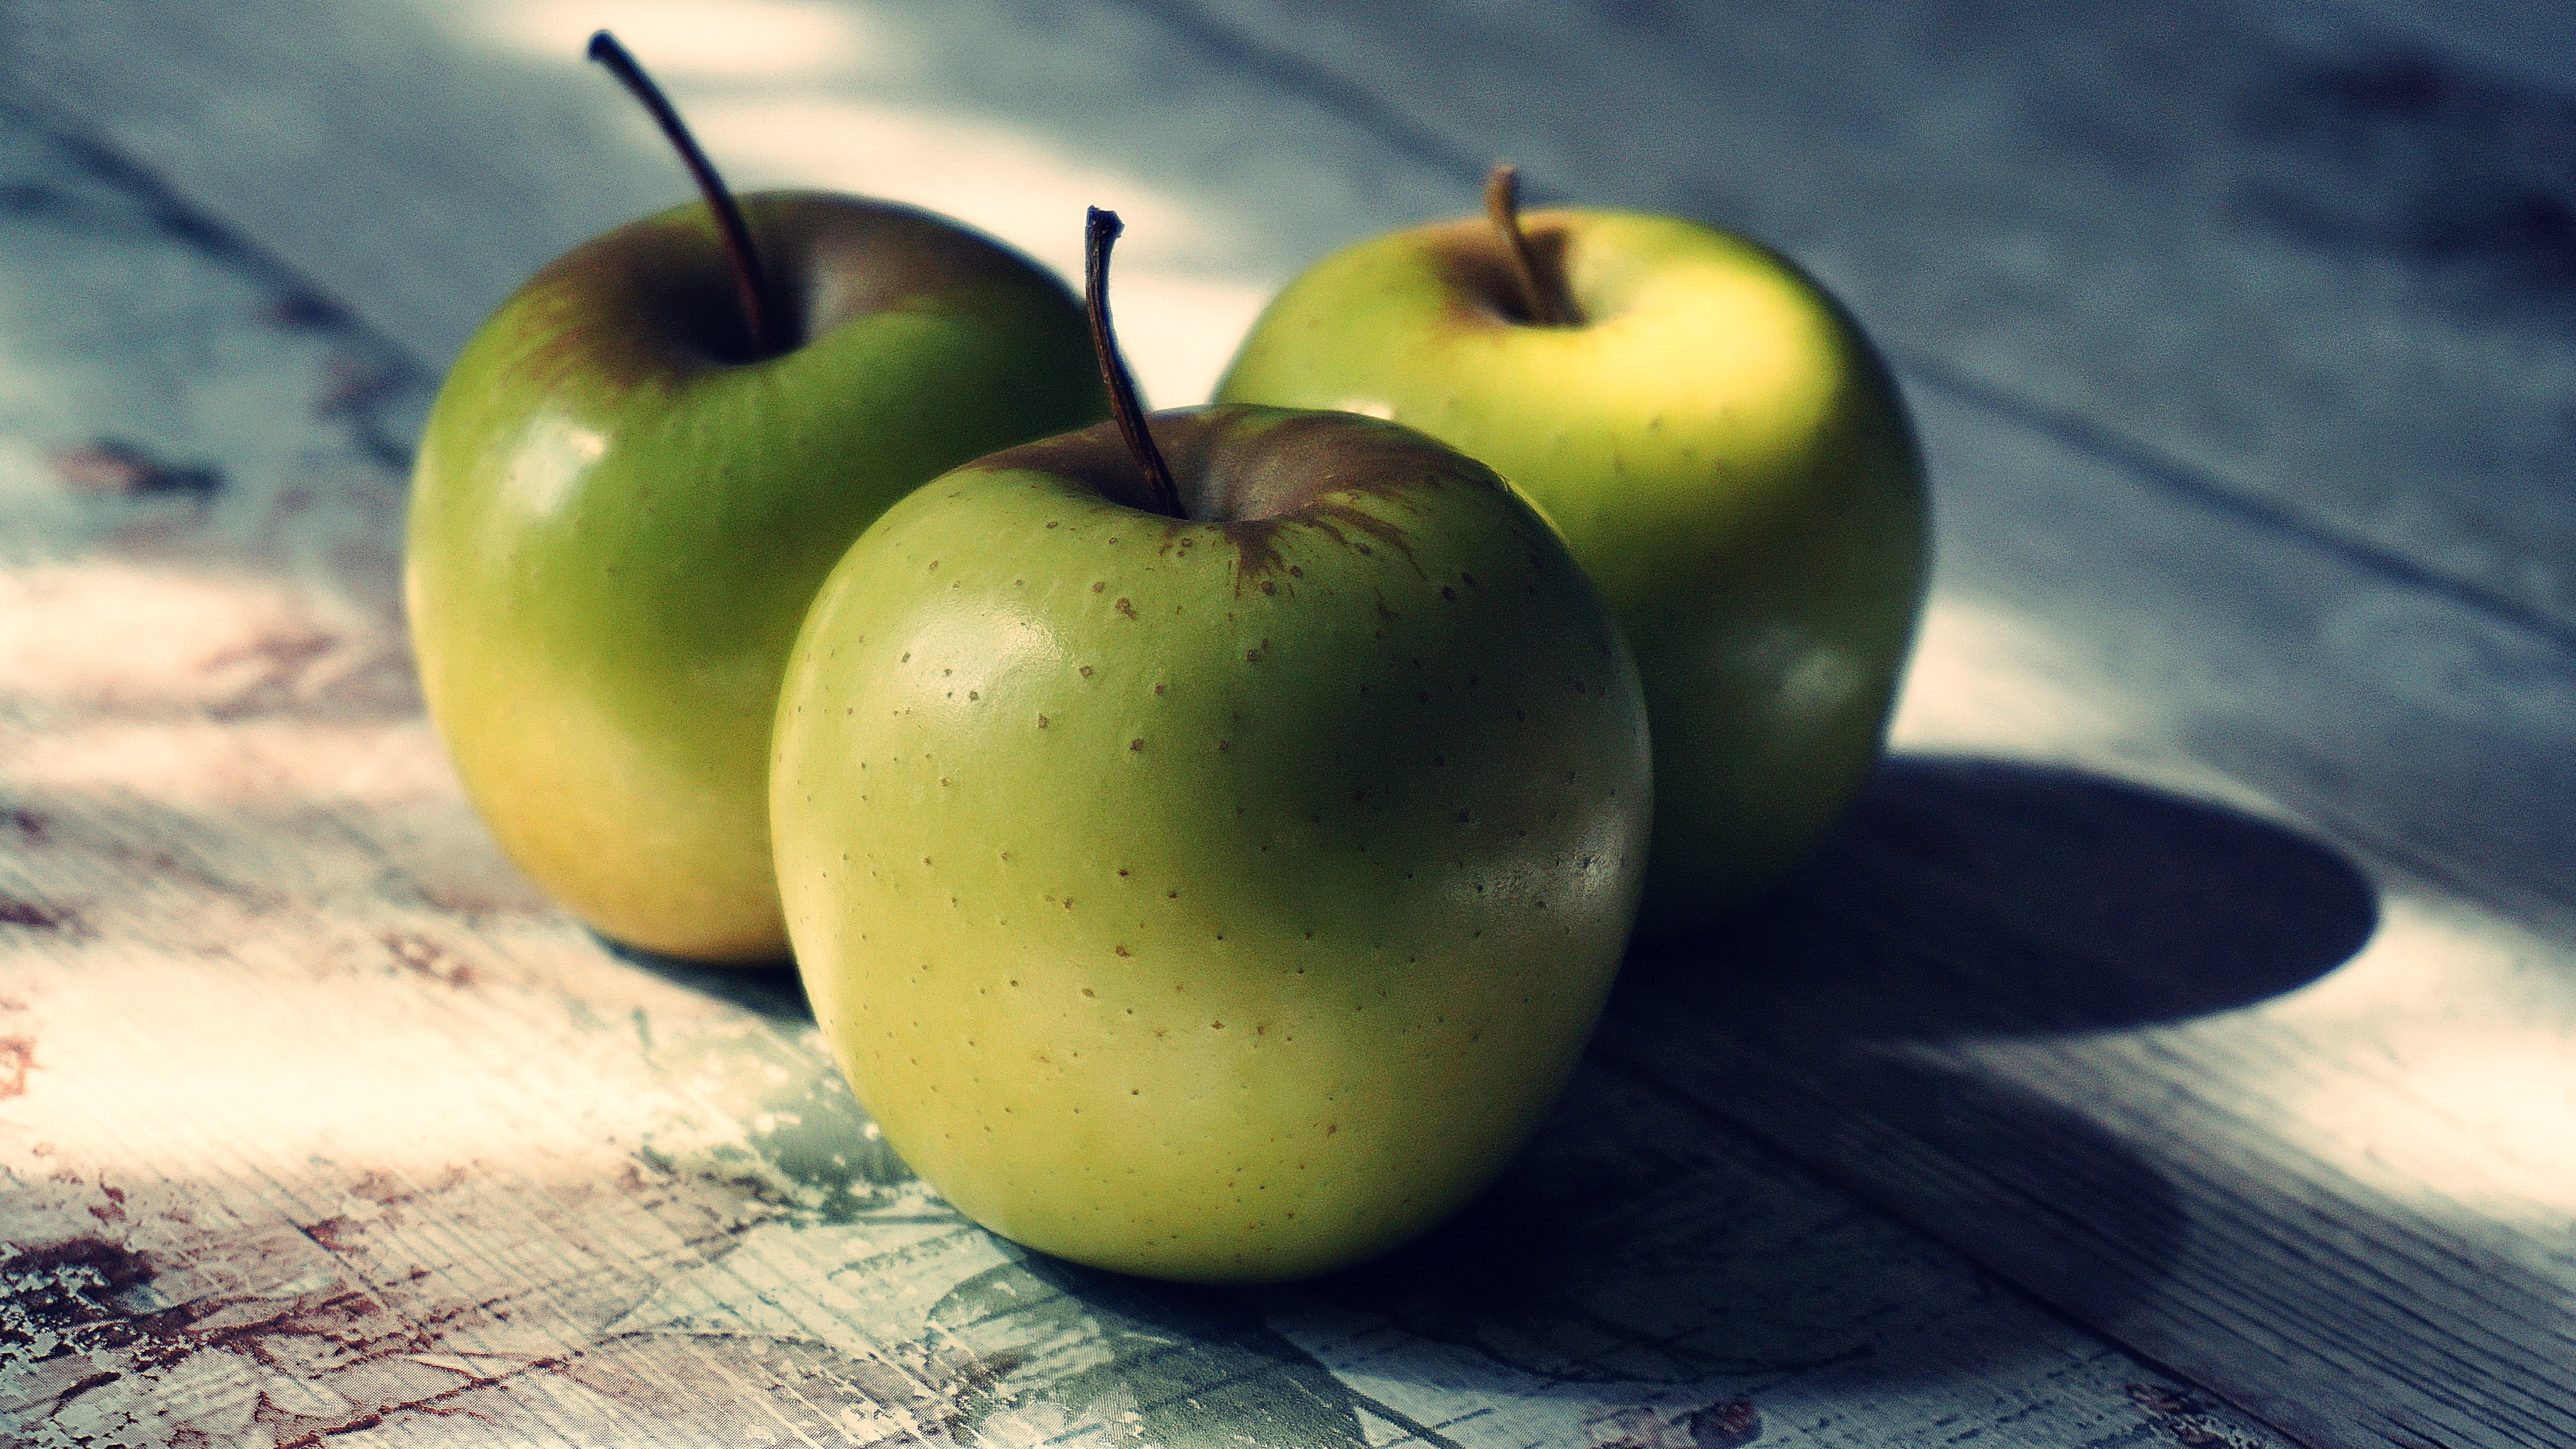
natural foods, granny smith, apple, fruit, food, still life photography, plant, accessory fruit, superfood, local food, mcintosh, produce, still life, liqueur, vegan nutrition, malus, seedless fruit